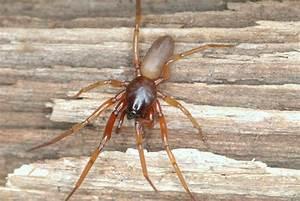
spider